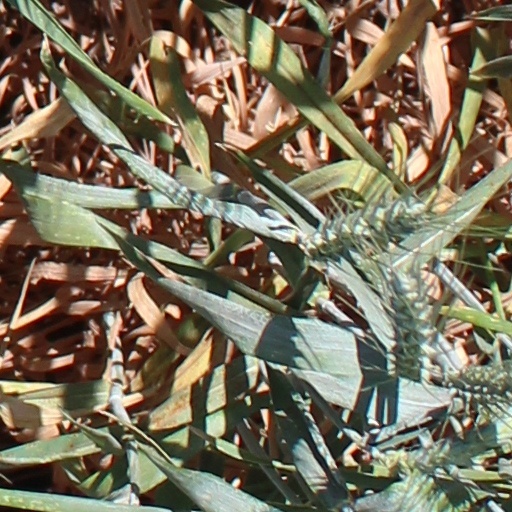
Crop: wheat